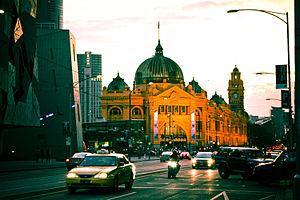
Melbourne est la capitale de l'État du Victoria, en Australie. Deuxième agglomération urbaine du pays après Sydney, le « Grand Melbourne » compte 4 440 300 habitants au recensement officiel de 2014. La ville est située sur la baie de Port Phillip, laquelle ouvre sur le détroit de Bass. Ses habitants sont les Melbourniens. Melbourne est un important centre commercial, industriel et culturel. La ville est souvent qualifiée de capitale « sportive et culturelle » de l'Australie, car elle abrite de nombreuses manifestations et institutions culturelles et sportives parmi les plus importantes du pays.